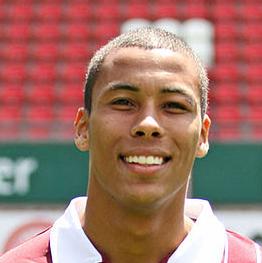
Age: 19